Simpsonville Christian Church

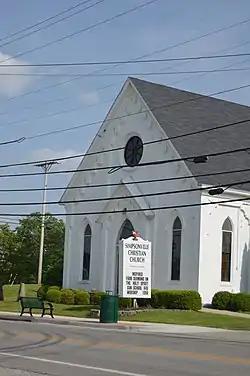
Front

The Simpsonville Christian Church is a historic church on US 60 in Simpsonville, Kentucky. It was built in 1875 and added to the National Register of Historic Places in 1988.